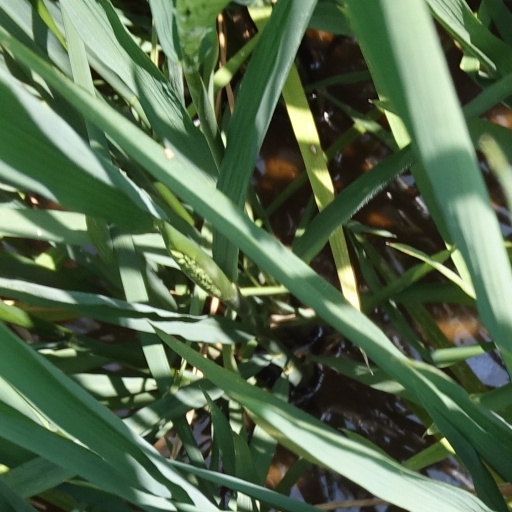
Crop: rice